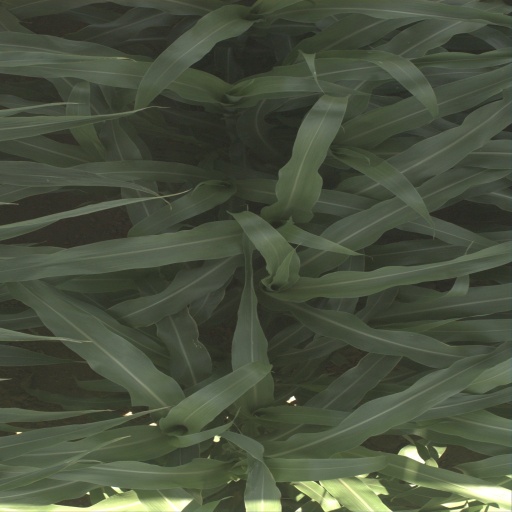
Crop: sorghum